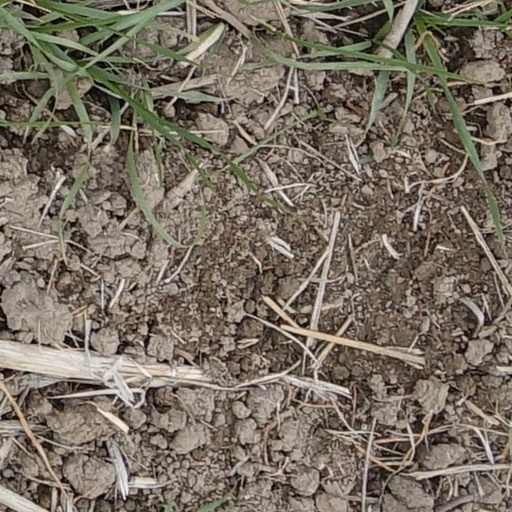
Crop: wheat